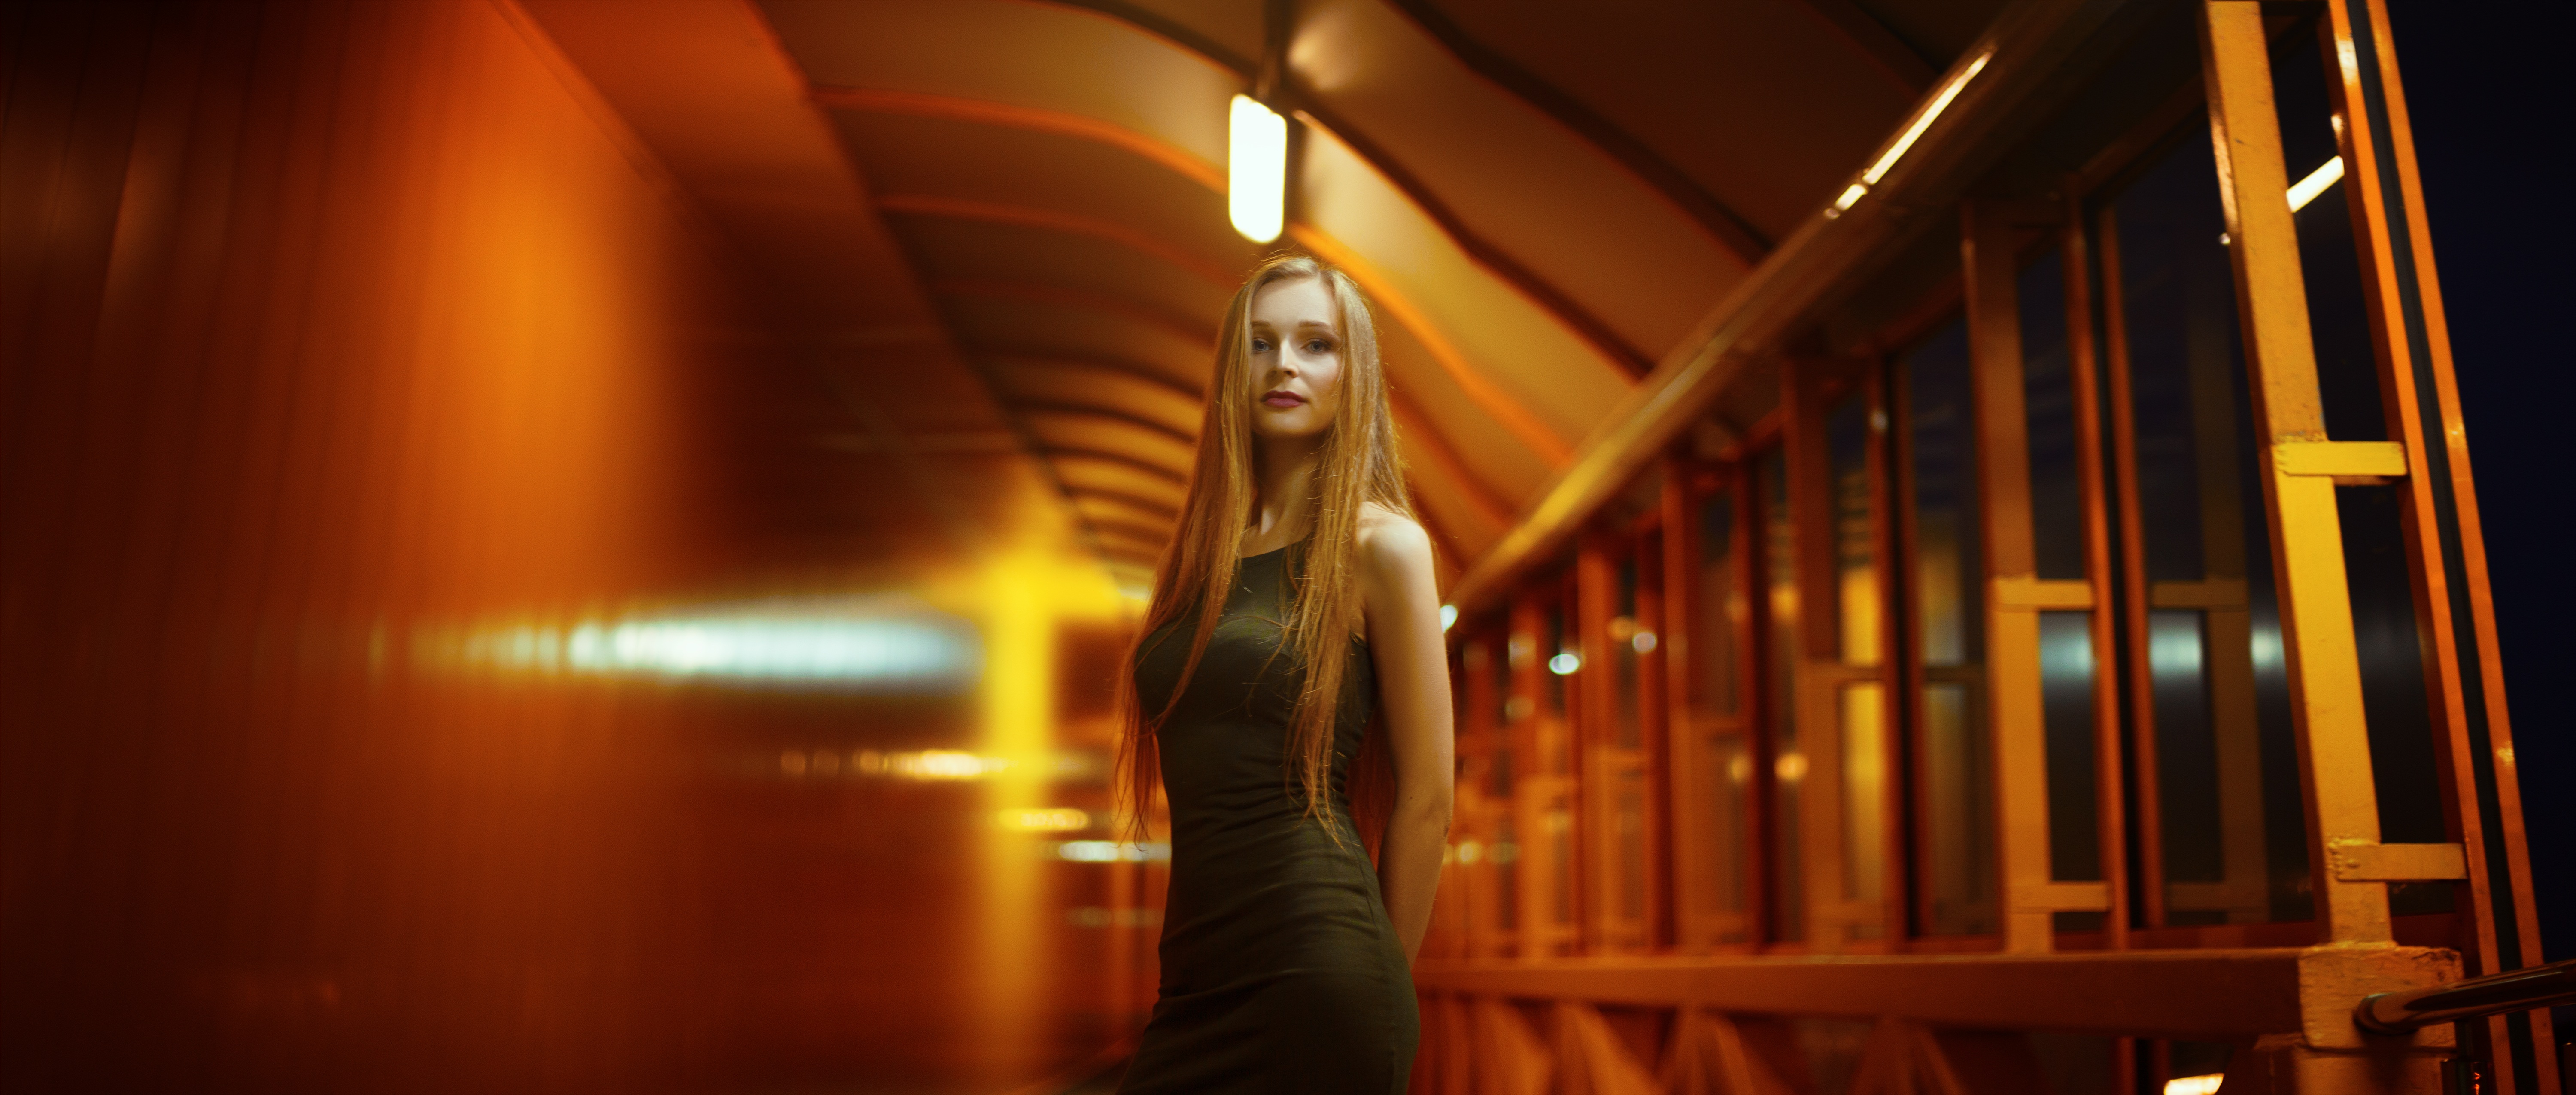
person, light, girl, woman, night, female, model, darkness, fashion, lighting, stage, beautiful, glamorous